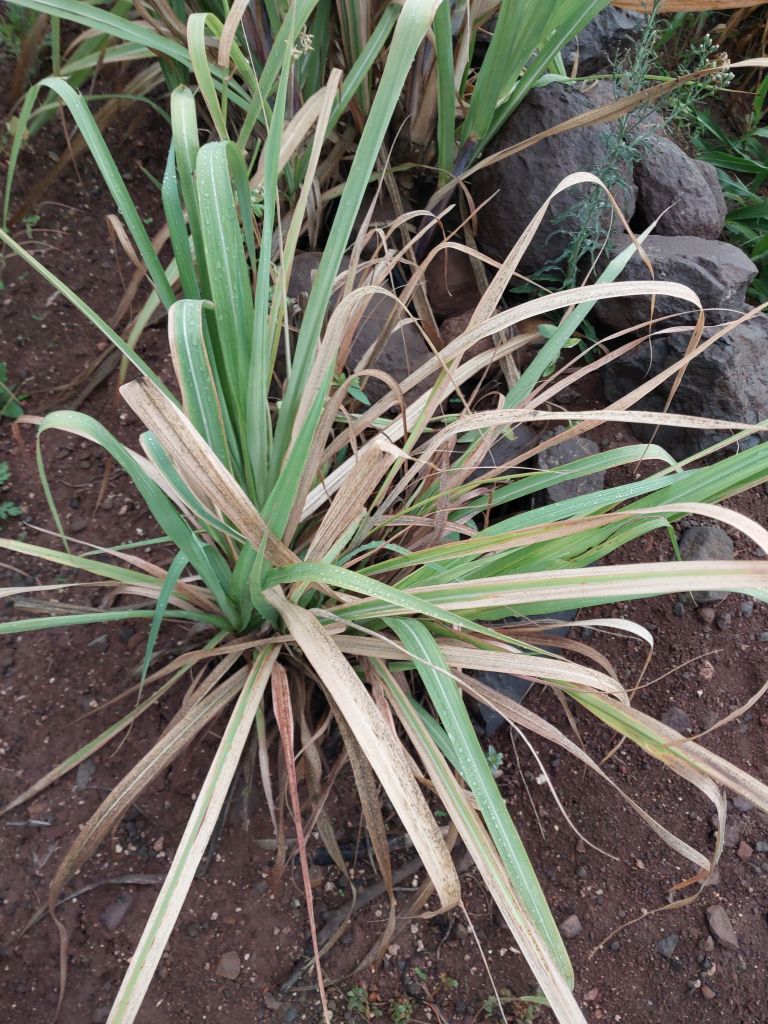
Label: Grassy shoot